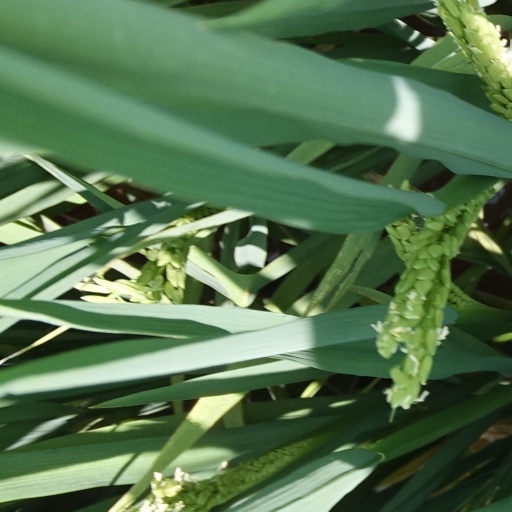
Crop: rice